Echizen-Tomida Station

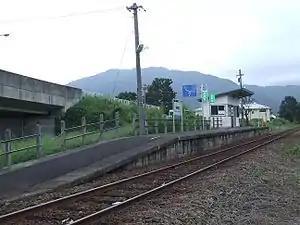
Echizen-Tomida Station in August 2009

is a JR West railway station in the city of Ōno, Fukui, Japan.